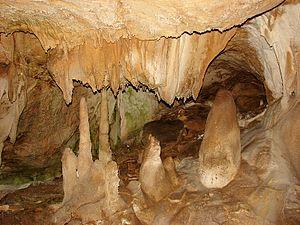
La Grotte de marbre est une grotte en Crimée, sur le plateau inférieur de Chatyr-Dag, massif montagneux. C'est une attraction touristique populaire, étant l'une des grottes les plus visitées d'Europe.